Hande Yener

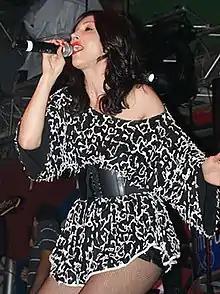
Yener during a performance in Marmaris, 2009

In 2007, Yener had an argument with various other singers after she used the term "grocery music" and her name started to appear in court cases and lawsuits. Due to these arguments, her feud with Demet Akalın started and their fight became among the hot topic of tabloids for years. After being compared to Akalın in an interview, Yener made a response which eventually started the feud and said: "I do Western music, so I can not compete with those who make fantasy music. What Demet does is not similar to my style." Akalın continued the argument by saying: "If she does not like me, why is she after my works? It is obvious that she takes all the works that I don't like or refuse to do for herself." Yener subsequently took a case to the court asking for 50,000 on the grounds that Akalın had insulted her and attacked her verbally, but the court said that they did not find any insult in Akalın's words. Akalın later won 10,000 in the court in a case against Yener. At the same time, Serdar Ortaç talked about other singers, saying that he does not prefer "Neither Hande, nor Mustafa [Sandal]! Bengü is the best." to which Yener responded: "I'm not making music only for commercial purposes and I don't make a music that can't be understood. I don't want to be compared to those who make 'grocery music'." Yener's definition of grocery music to describe the songs that she found to be of poor quality came with responses from various people including Akalın, Bengü and Ortaç. Bengü found Yener's statements wrong and said: "If the most popular songs are grocery music based on what she said, then the songs that most probably fall in that category are her own songs." Istanbul Chamber of Groceries also reacted to Yener's statement, but the singer said that her description was only about music and she did not intended to humiliate grocery stores. As the feud and arguments about the grocery music continued to grow, Ortaç made fun of Yener's song "Romeo" at one of his concerts, to which Yener responded by saying, "Serdar needs to find himself a Romeo." Ortaç filed a lawsuit against Yener, stating that her words were implying that he was "gay-homosexual and undermined his personal dignity". He won the case and received 3,000 in compensation. "Hürriyet" chose the phrase 'grocery music' as one of the core words of 2007 and Sırma Karasu from "Habertürk" described the grocery music debate as one of the breaking points of Turkish pop music and said: "If the local pop has been taken outside of its cliché, it is with no exaggeration to say that it happened thanks to Yener's 2007 album "Nasıl Delirdim?" and her 'grocery music' polemic. ... Other musicians and singers saw how electronic music applies to our domestic audience thanks to Yener's courage." In later years Erol Köse confessed that he included Bengü in the feud to enhance her reputation and that he planned parts of the feud himself.